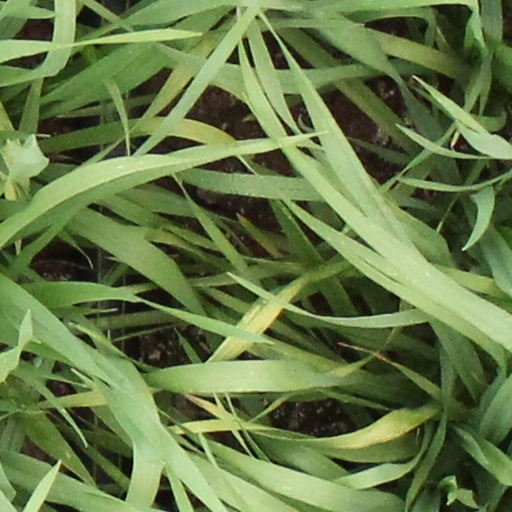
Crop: wheat